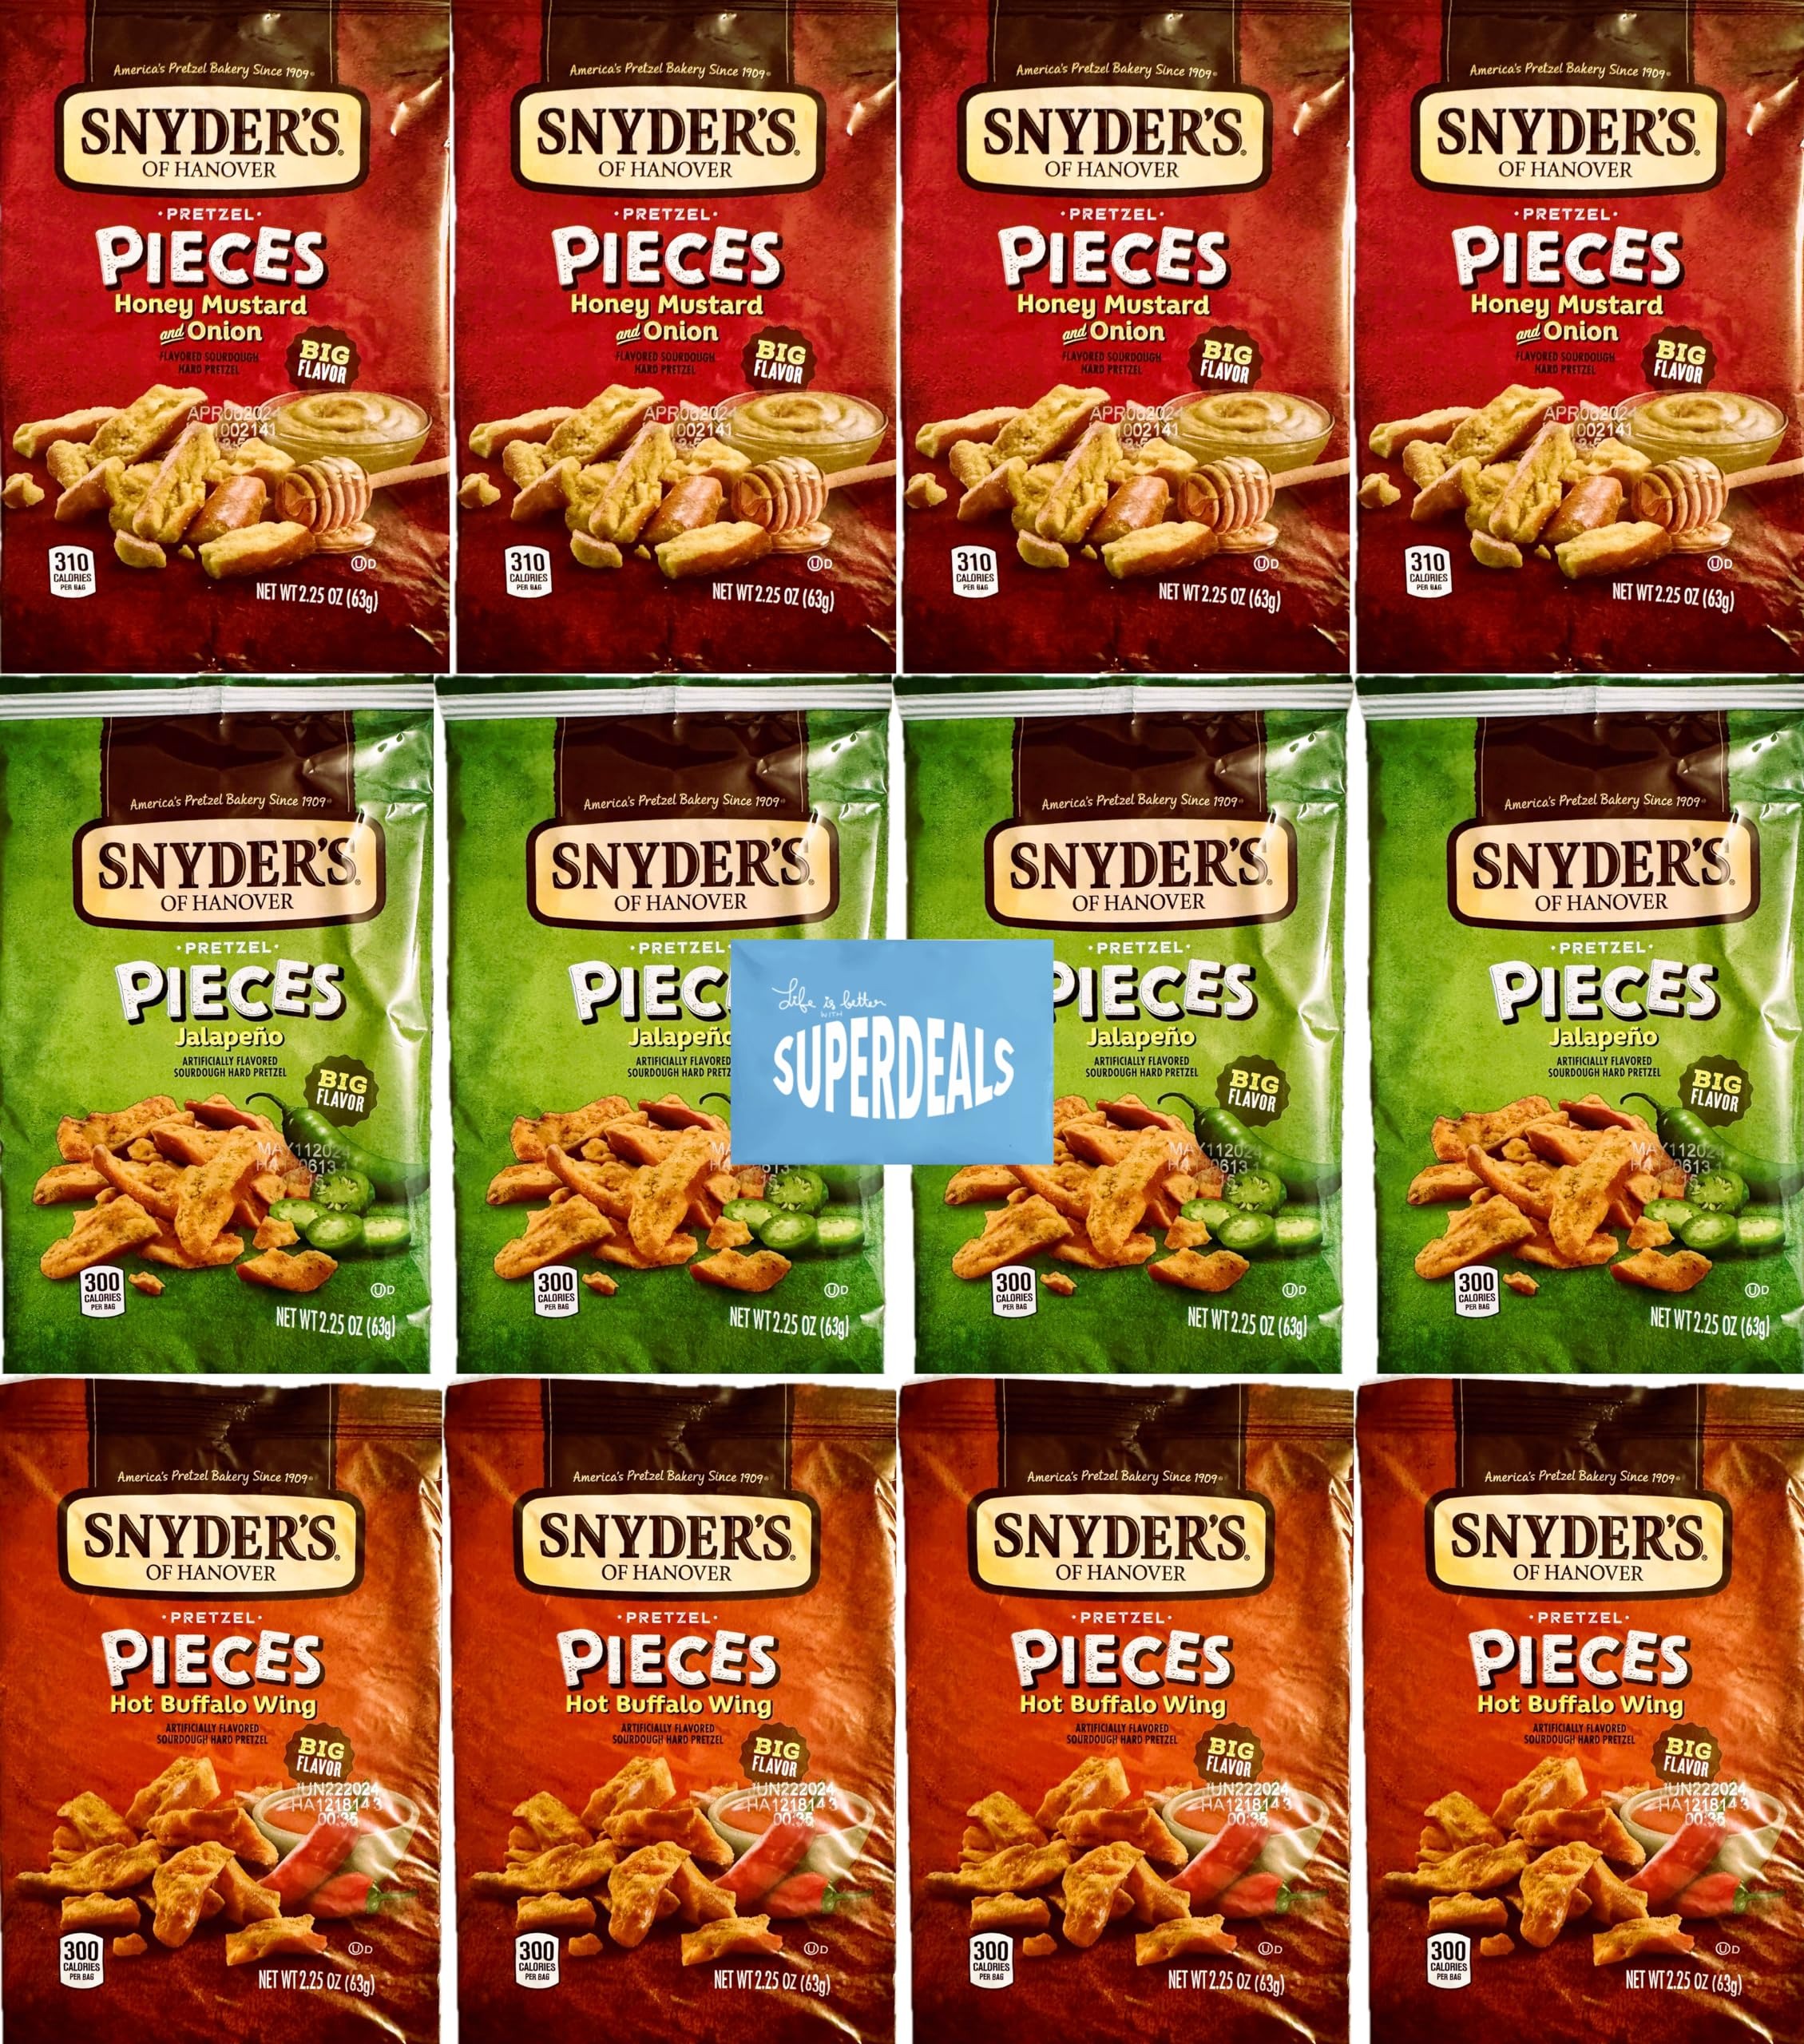
Item Name: Snyder's of Hanover Pretzel Pieces, Variety 12 Pack bundled by SUPERDEALS 4 Honey Mustard and Onion, 4 Jalapeno, 4 Hot Buffalo Wing Pretzels, 2.25 Oz each bag, total 27 Ounces with mystery gift in every order
Bullet Point 1: Honey Mustard and Onion Pieces, enjoy the craveable flavor of tangy mustard, mild onion, and sweet honey Pretzel pieces snack: small pieces of your favorite crunchy sourdough pretzel, seasoned with extraordinary flavor.
Bullet Point 2: Jalapeño Pretzel Pieces generous chunks of our Sourdough Hard Pretzels bursting with intense flavor combinations like our Jalapeño Pretzel Pieces, with flavor so authentic, you’ll think it was just plucked off the vine.
Bullet Point 3: Hot Buffalo Wing Pretzel PIeces perfect for those who crave a spicy kick, these pretzel pieces are sure to satisfy your snack cravings, whether you're enjoying them on their own or pairing them with your favorite dip, Snyder's of Hanover Pretzel Pieces hot buffalo wing is a must-have snack for any spicy food lover.
Product Description: Introducing Snyder's of Hanover Pretzel Pieces, a delectable snack that will satisfy your cravings. These bite-sized pretzel pieces are made with high-quality ingredients, ensuring a delicious and crunchy experience with every bite. Perfectly seasoned with a variety of flavors, such as Honey Mustard & Onion, Jalapeno, and Hot Buffalo Wing, these pretzel pieces offer a burst of taste that will leave you wanting more. Whether you're snacking on-the-go or enjoying a movie night at home, Snyder's of Hanover Pretzel Pieces are the ultimate choice for a savory and satisfying treat.
Value: 27.0
Unit: Ounce

Price: 20.99